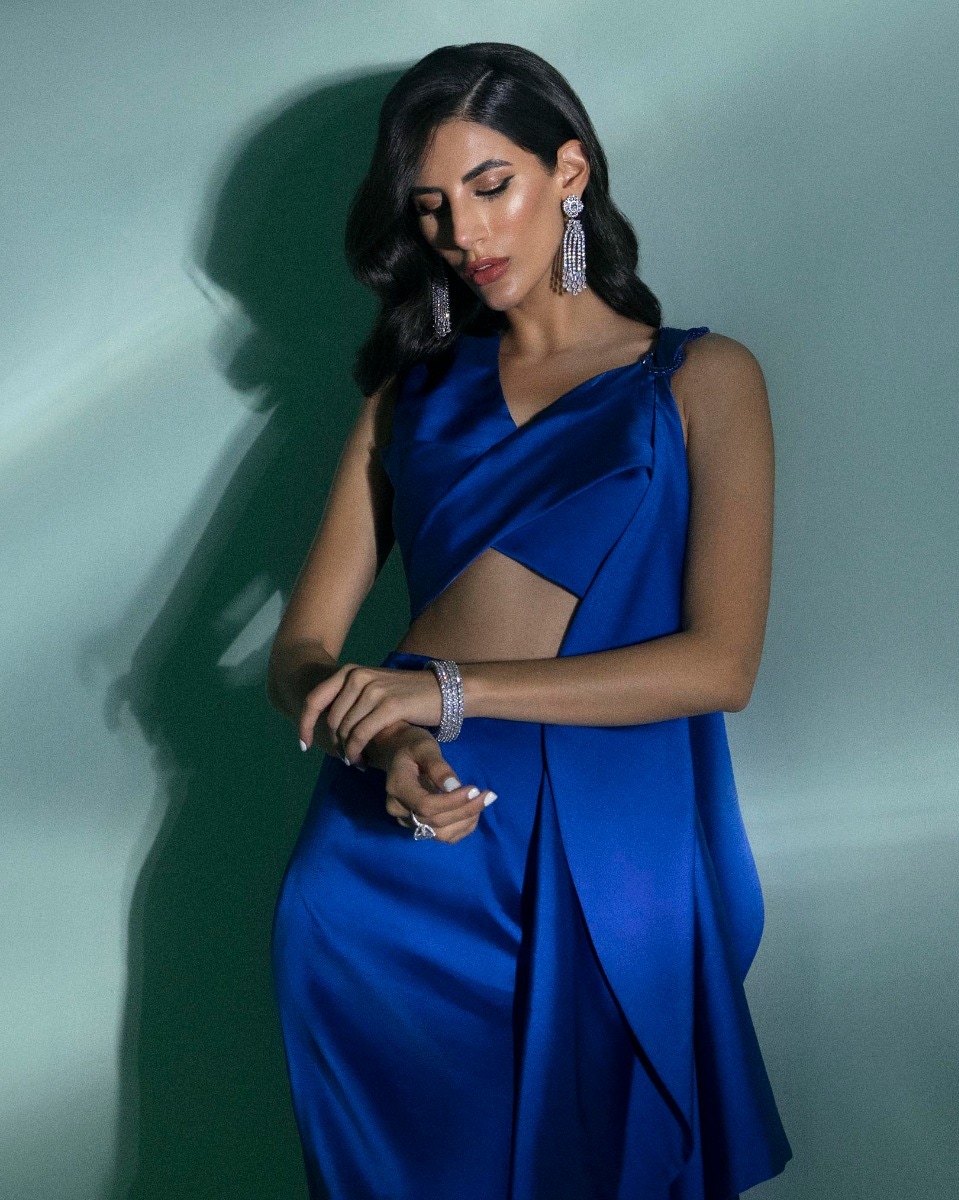
blue asymmetrical cutout satin gown